Biescas

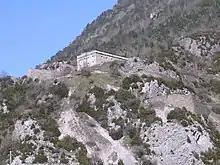
Military fort in Santa Elena, ordered by King Philip II

Biescas has always been a town endowed with royal privileges and had two ecclesiastical parishes: San Salvador and San Pedro. Although in the old ages it also had two other temples, the San Torcuato and St. Stephen churches. It is also documented that the hermitage of Santa Elena was reconstructed by King James I in 1253 and endowed with privileges by King Ferdinand in 1484 and King Charles V in 1525.